Ada James

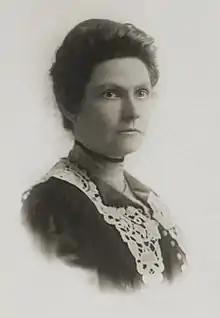

Ada Lois James (March 23, 1876 – September 29, 1952) was a suffragist, social worker, and reformer.